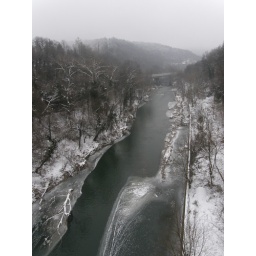
View of the Yanta river in Veliko Tarnovo, Bulgaria. Photo taken on the bridge to the Asenovtsi Park.